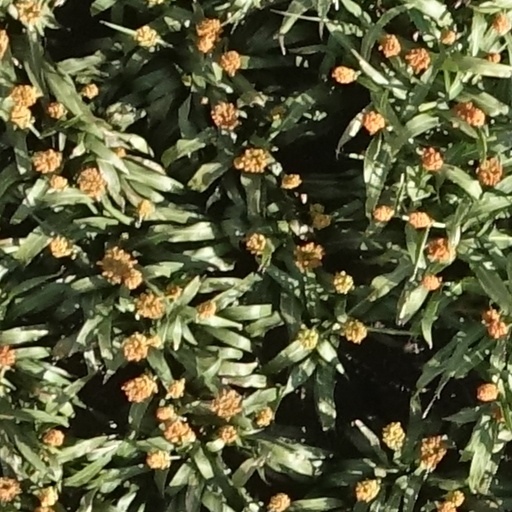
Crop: sorghum